List of birds of Puerto Rico

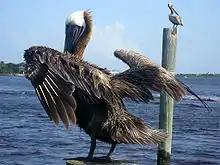
Brown pelican, a protected species which commonly occurs in Puerto Rico's coasts.

Pelicans are very large water birds with a distinctive pouch under their beak Like other birds in the order Pelecaniformes, they have four webbed toes.